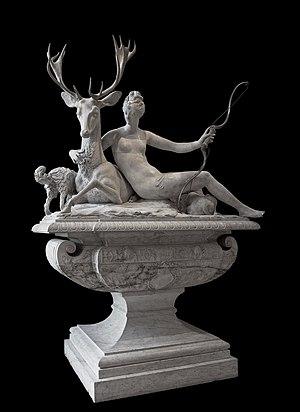
Partie supérieure de la fontaine
Le musée du Louvre est un musée situé à Paris, en France.